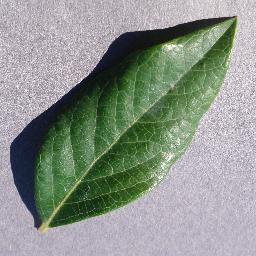
Label: Blueberry___healthy